Álvaro Morata

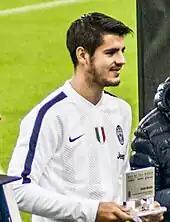
Morata with Juventus in 2014

On 19 July 2014, Juventus announced that they had reached an agreement for the fee of €20 million for the transfer of Morata, who signed a five-year deal, with Real Madrid having the option to buy him back in the future. He made his debut in Serie A on 13 September, replacing Fernando Llorente for the final minute of a 2–0 home win against Udinese; two weeks later he again came on in place of his compatriot, and headed his first goal for his new club as they won 3–0 at Atalanta.